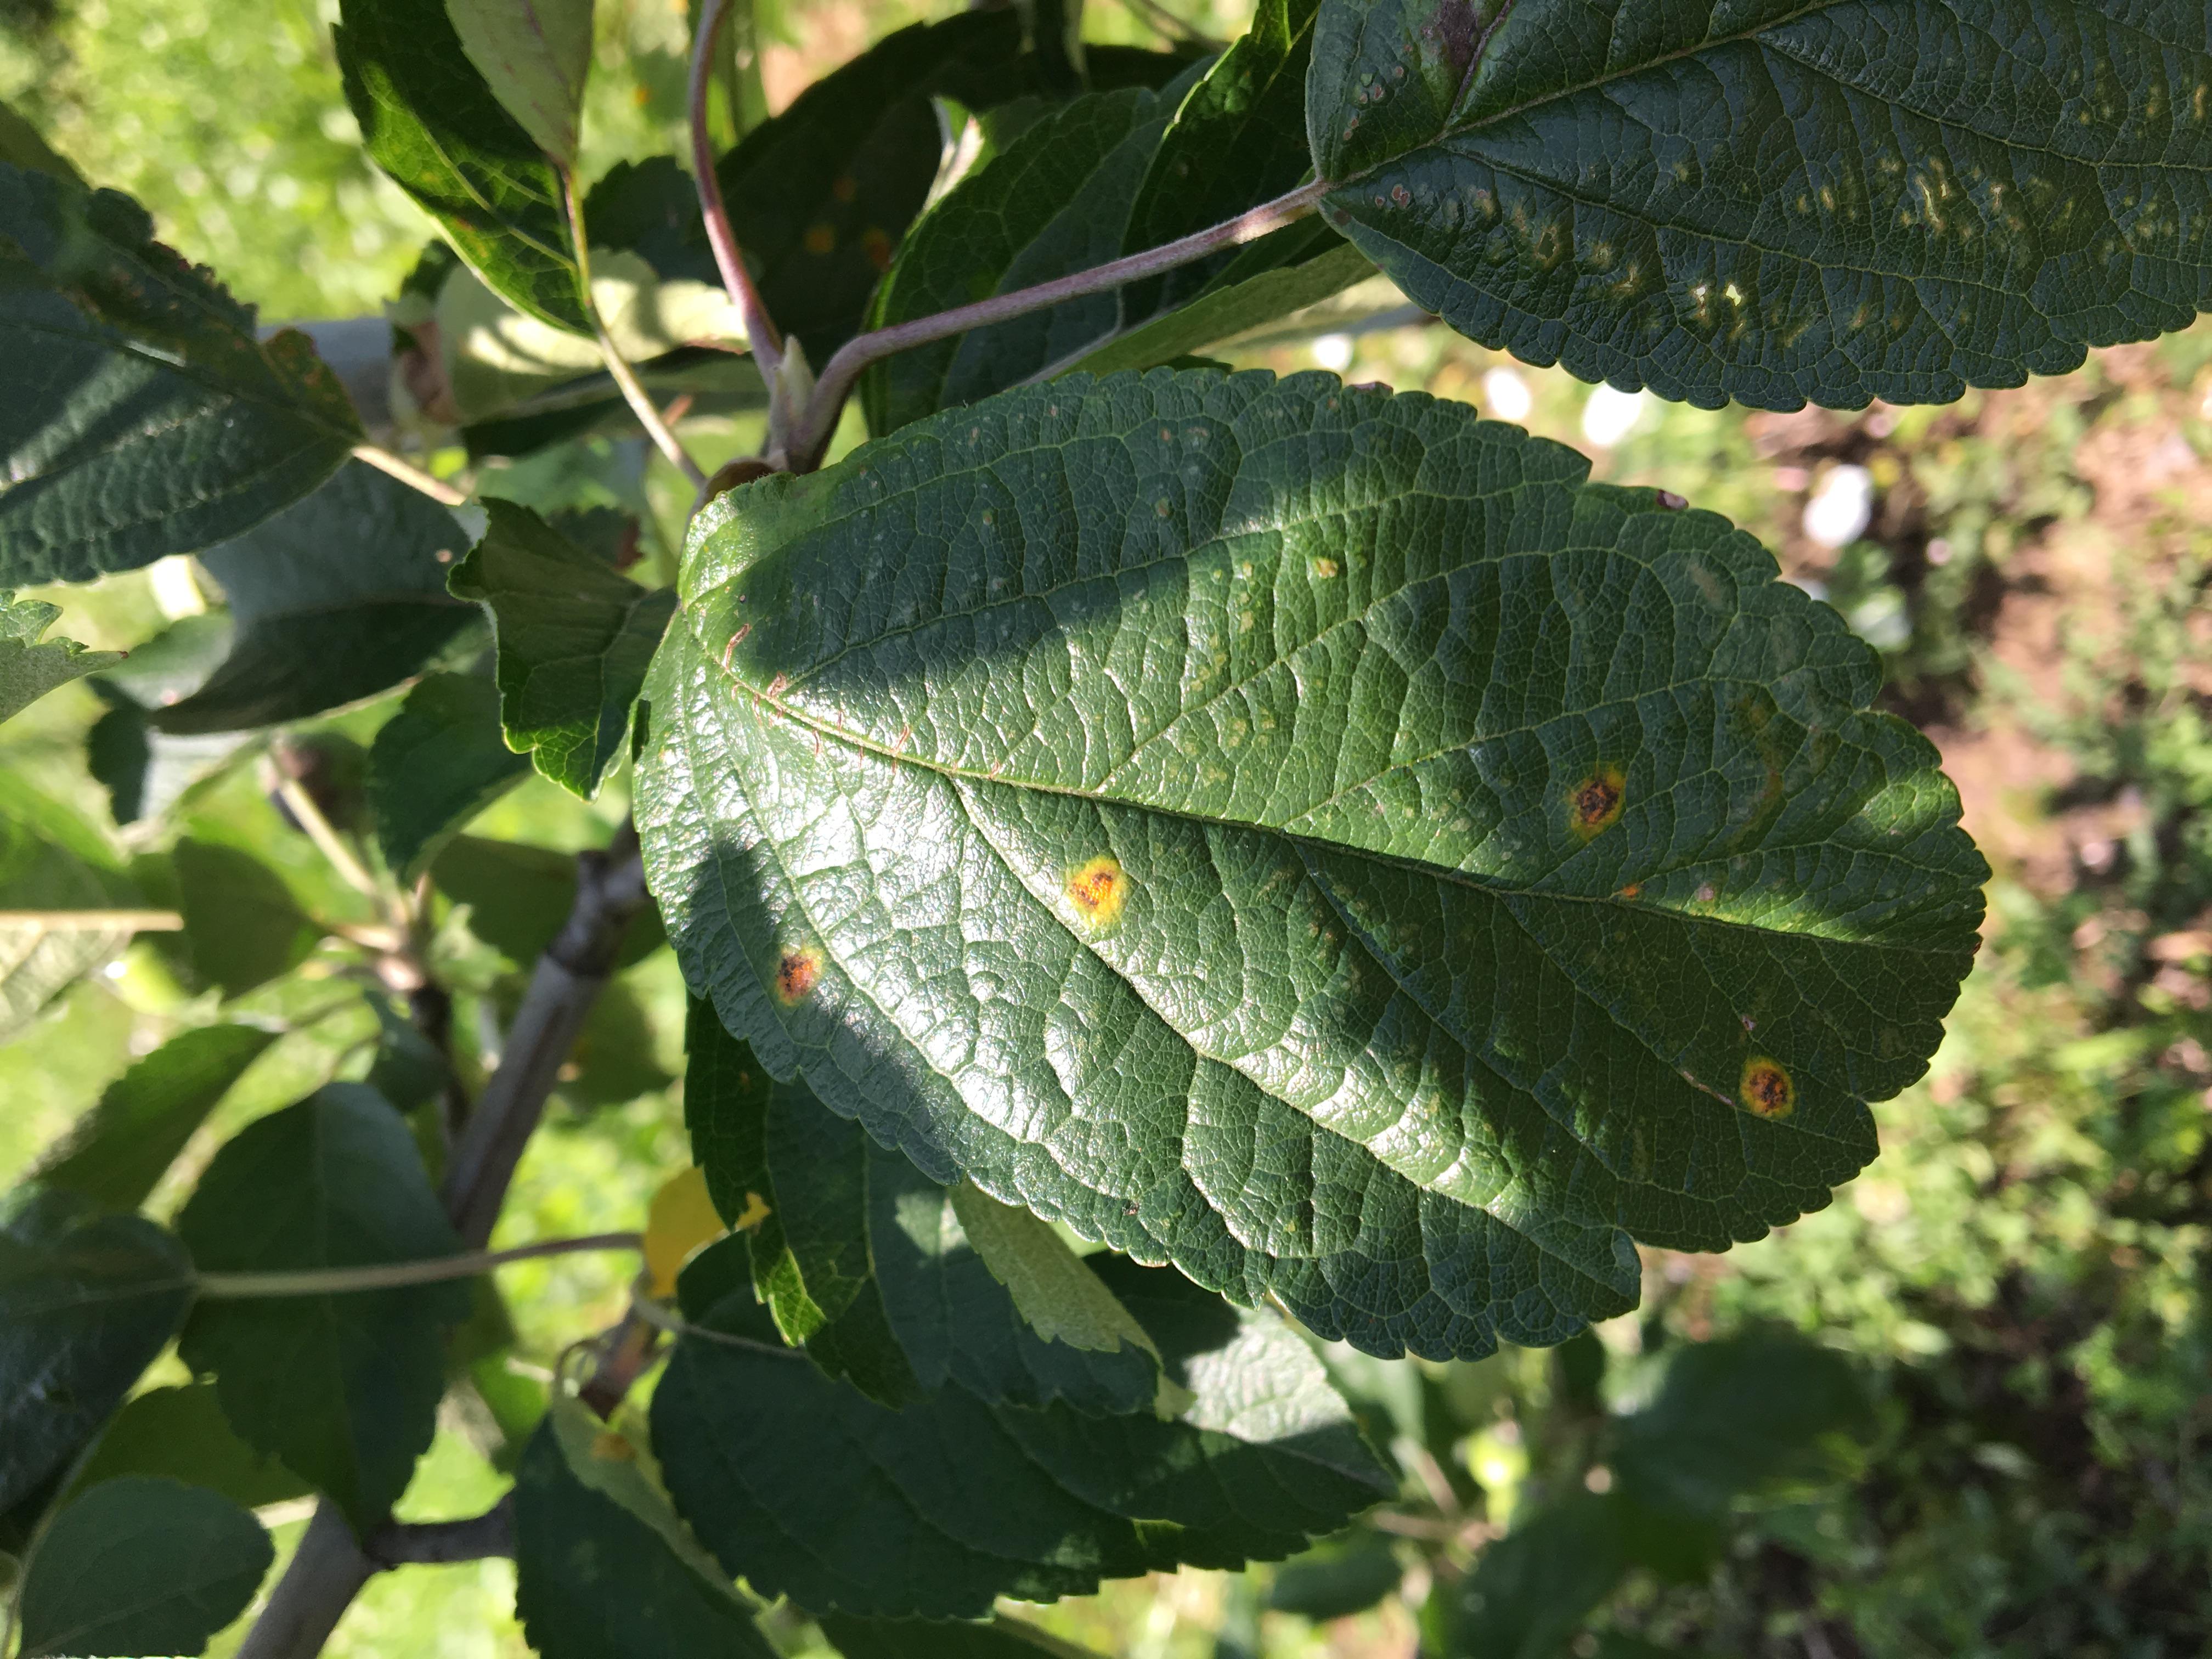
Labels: rust